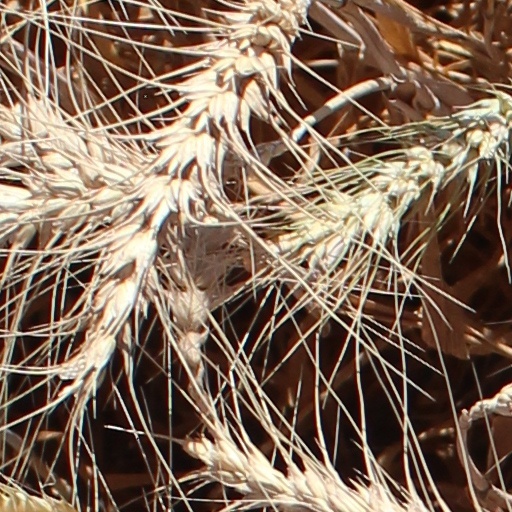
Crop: wheat